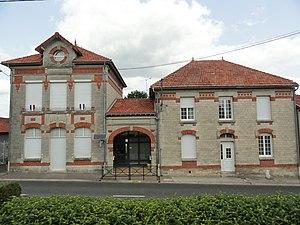
La mairie de Huiron (51).
Huiron est une commune française, située dans le département de la Marne en région Grand Est.